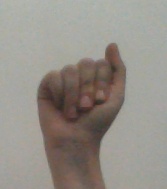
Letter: saad